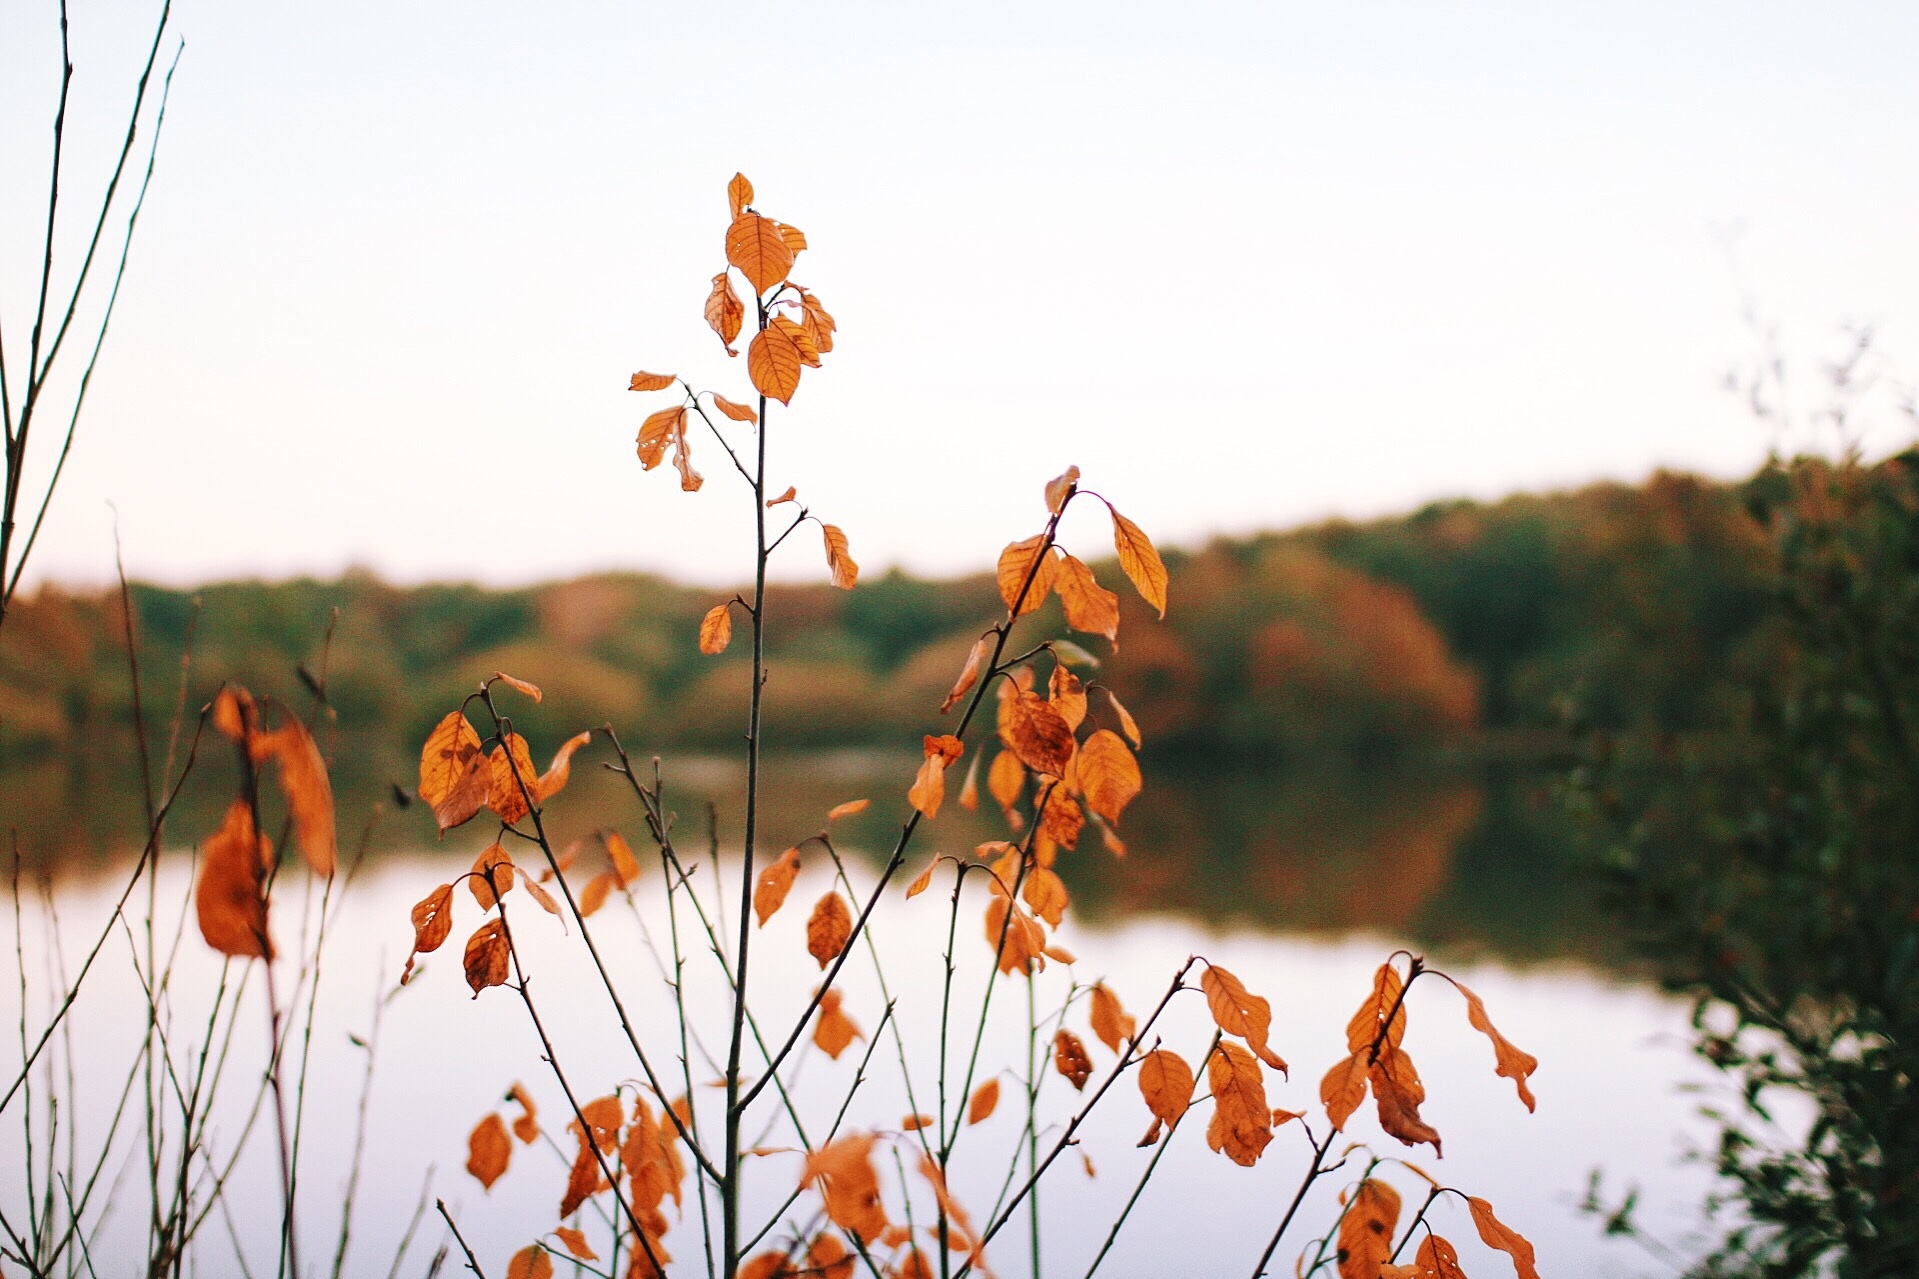
tree, nature, grass, branch, plant, sunset, field, sunlight, morning, leaf, flower, spring, autumn, botany, flora, season, rural area, flowering plant, grass family, land plant